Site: brandenburg
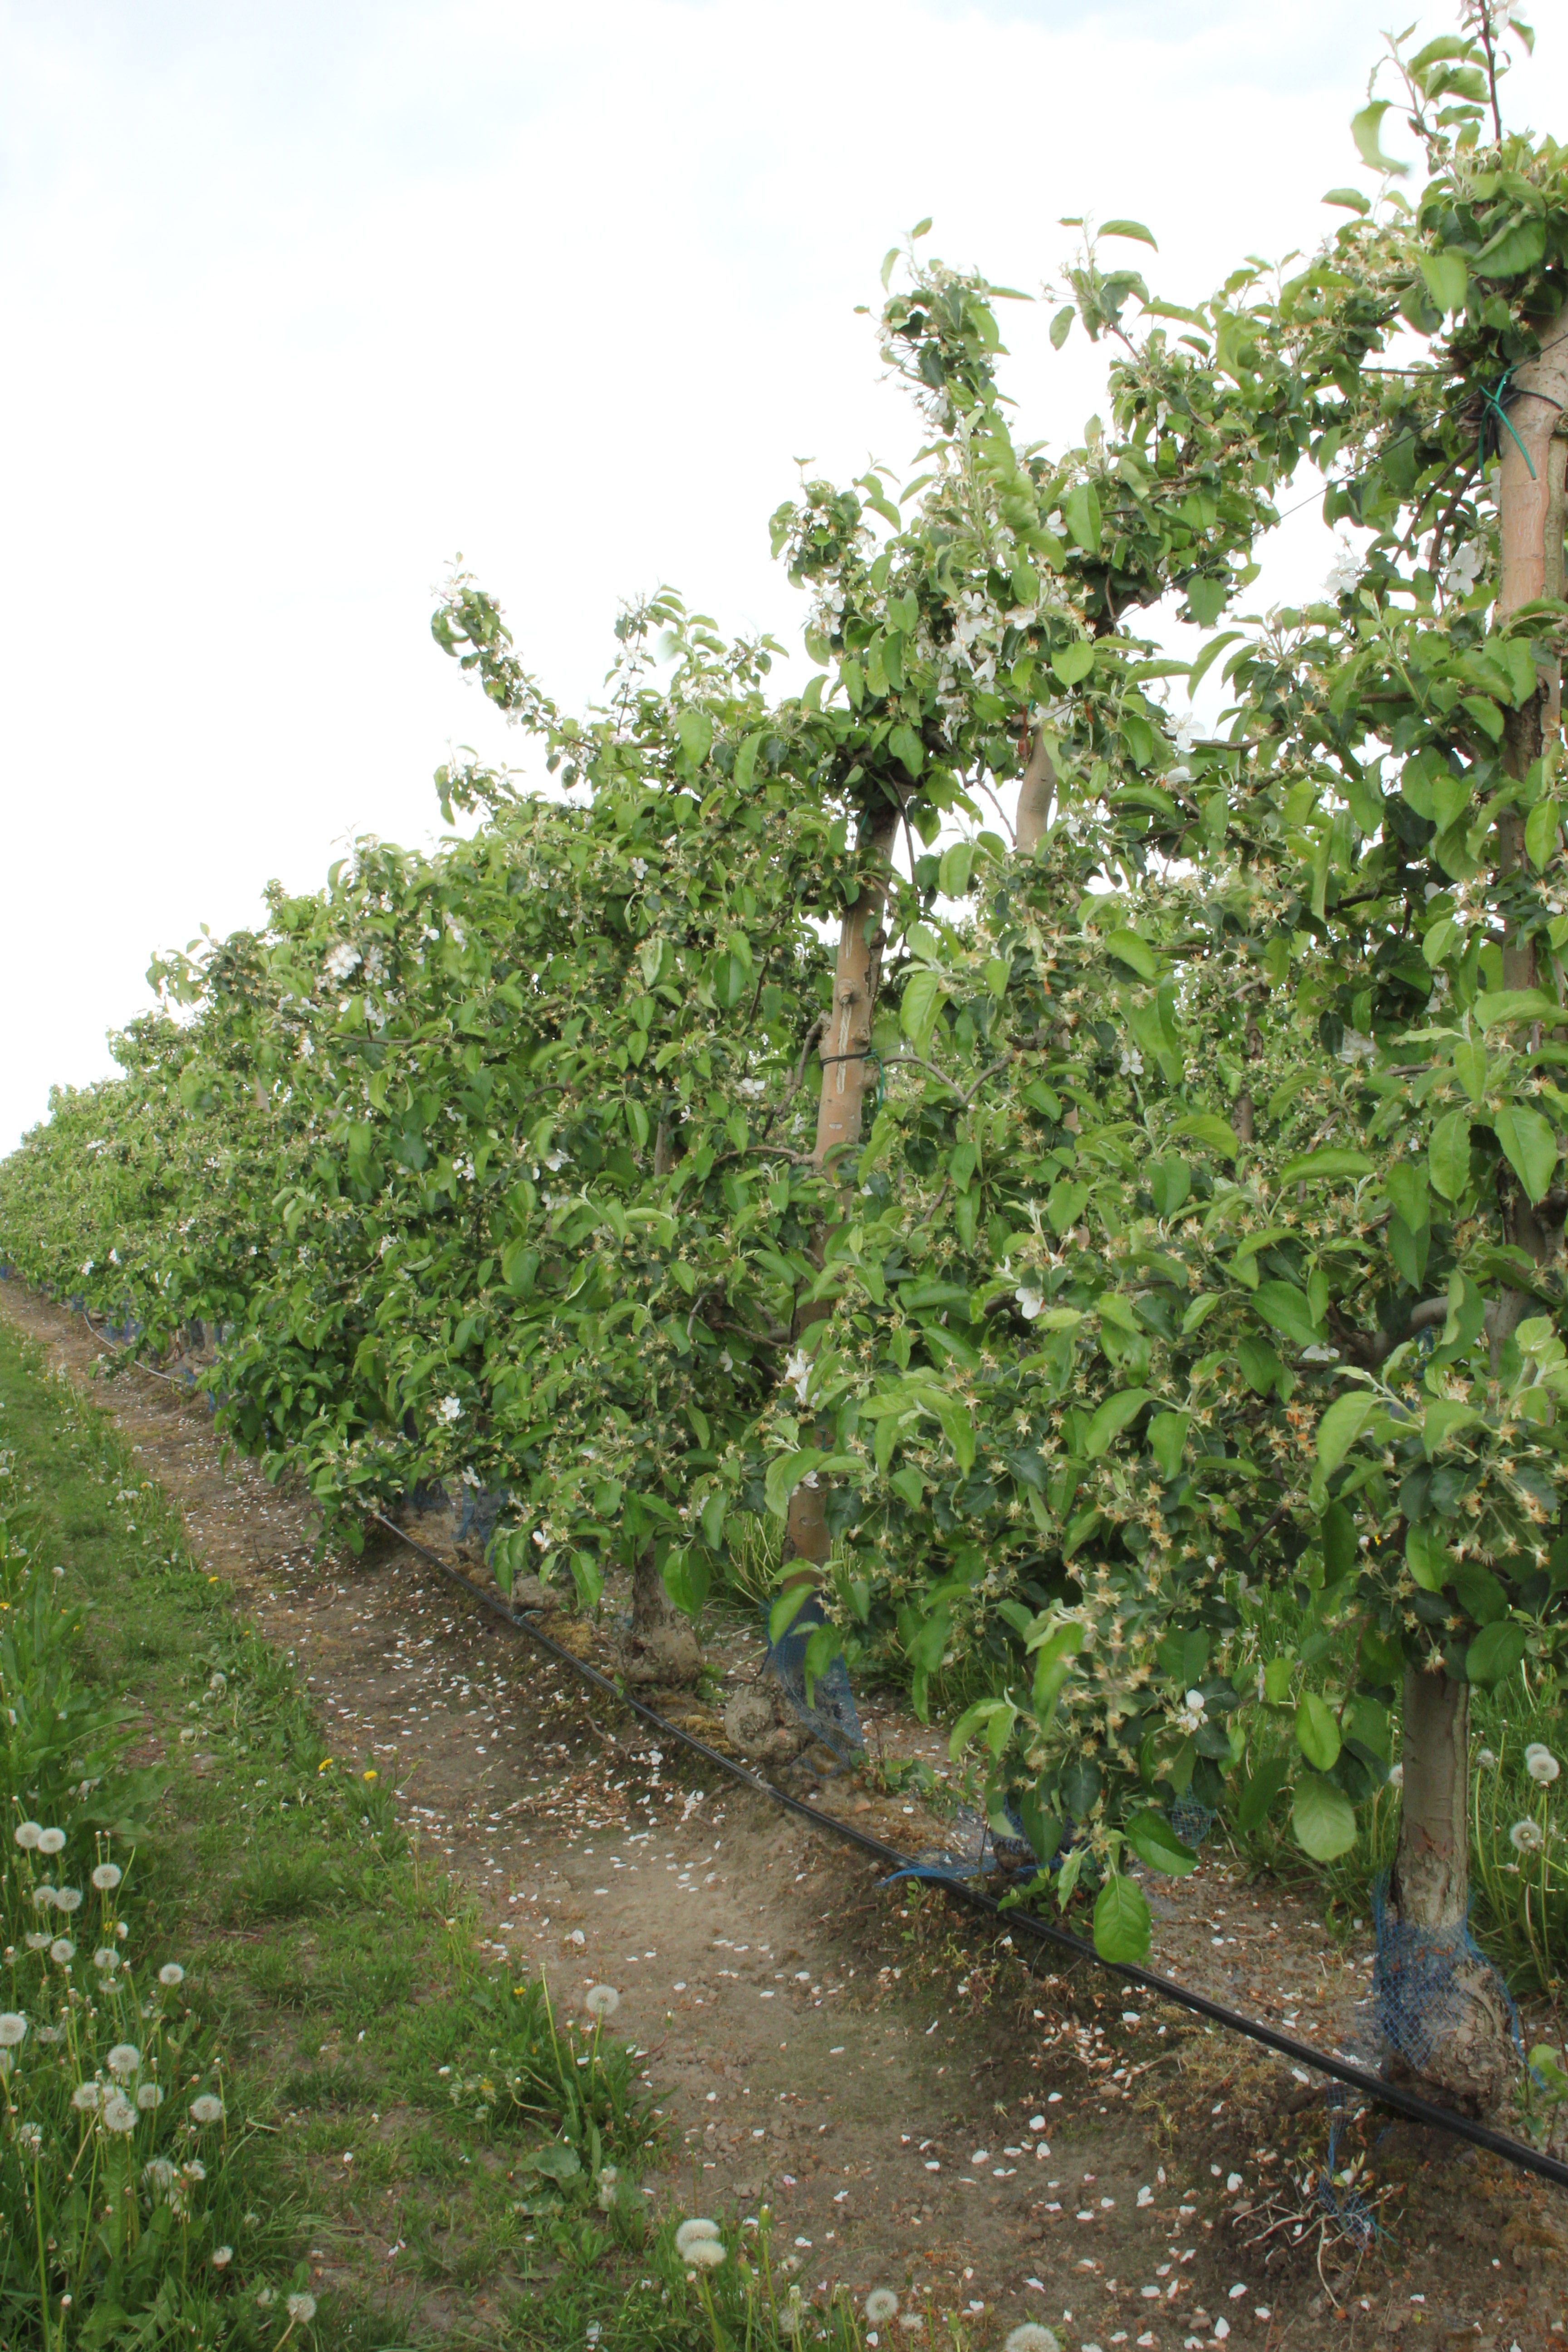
Growth stage (BBCH 67): Flowering